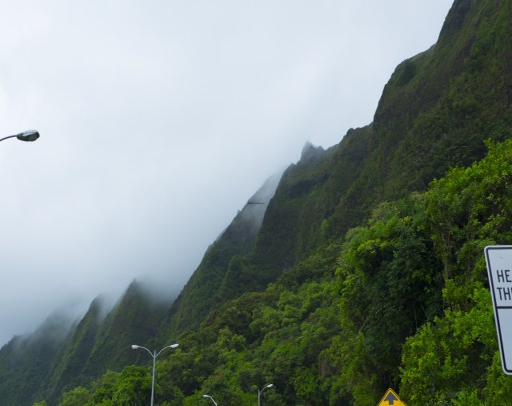
on the road to person .